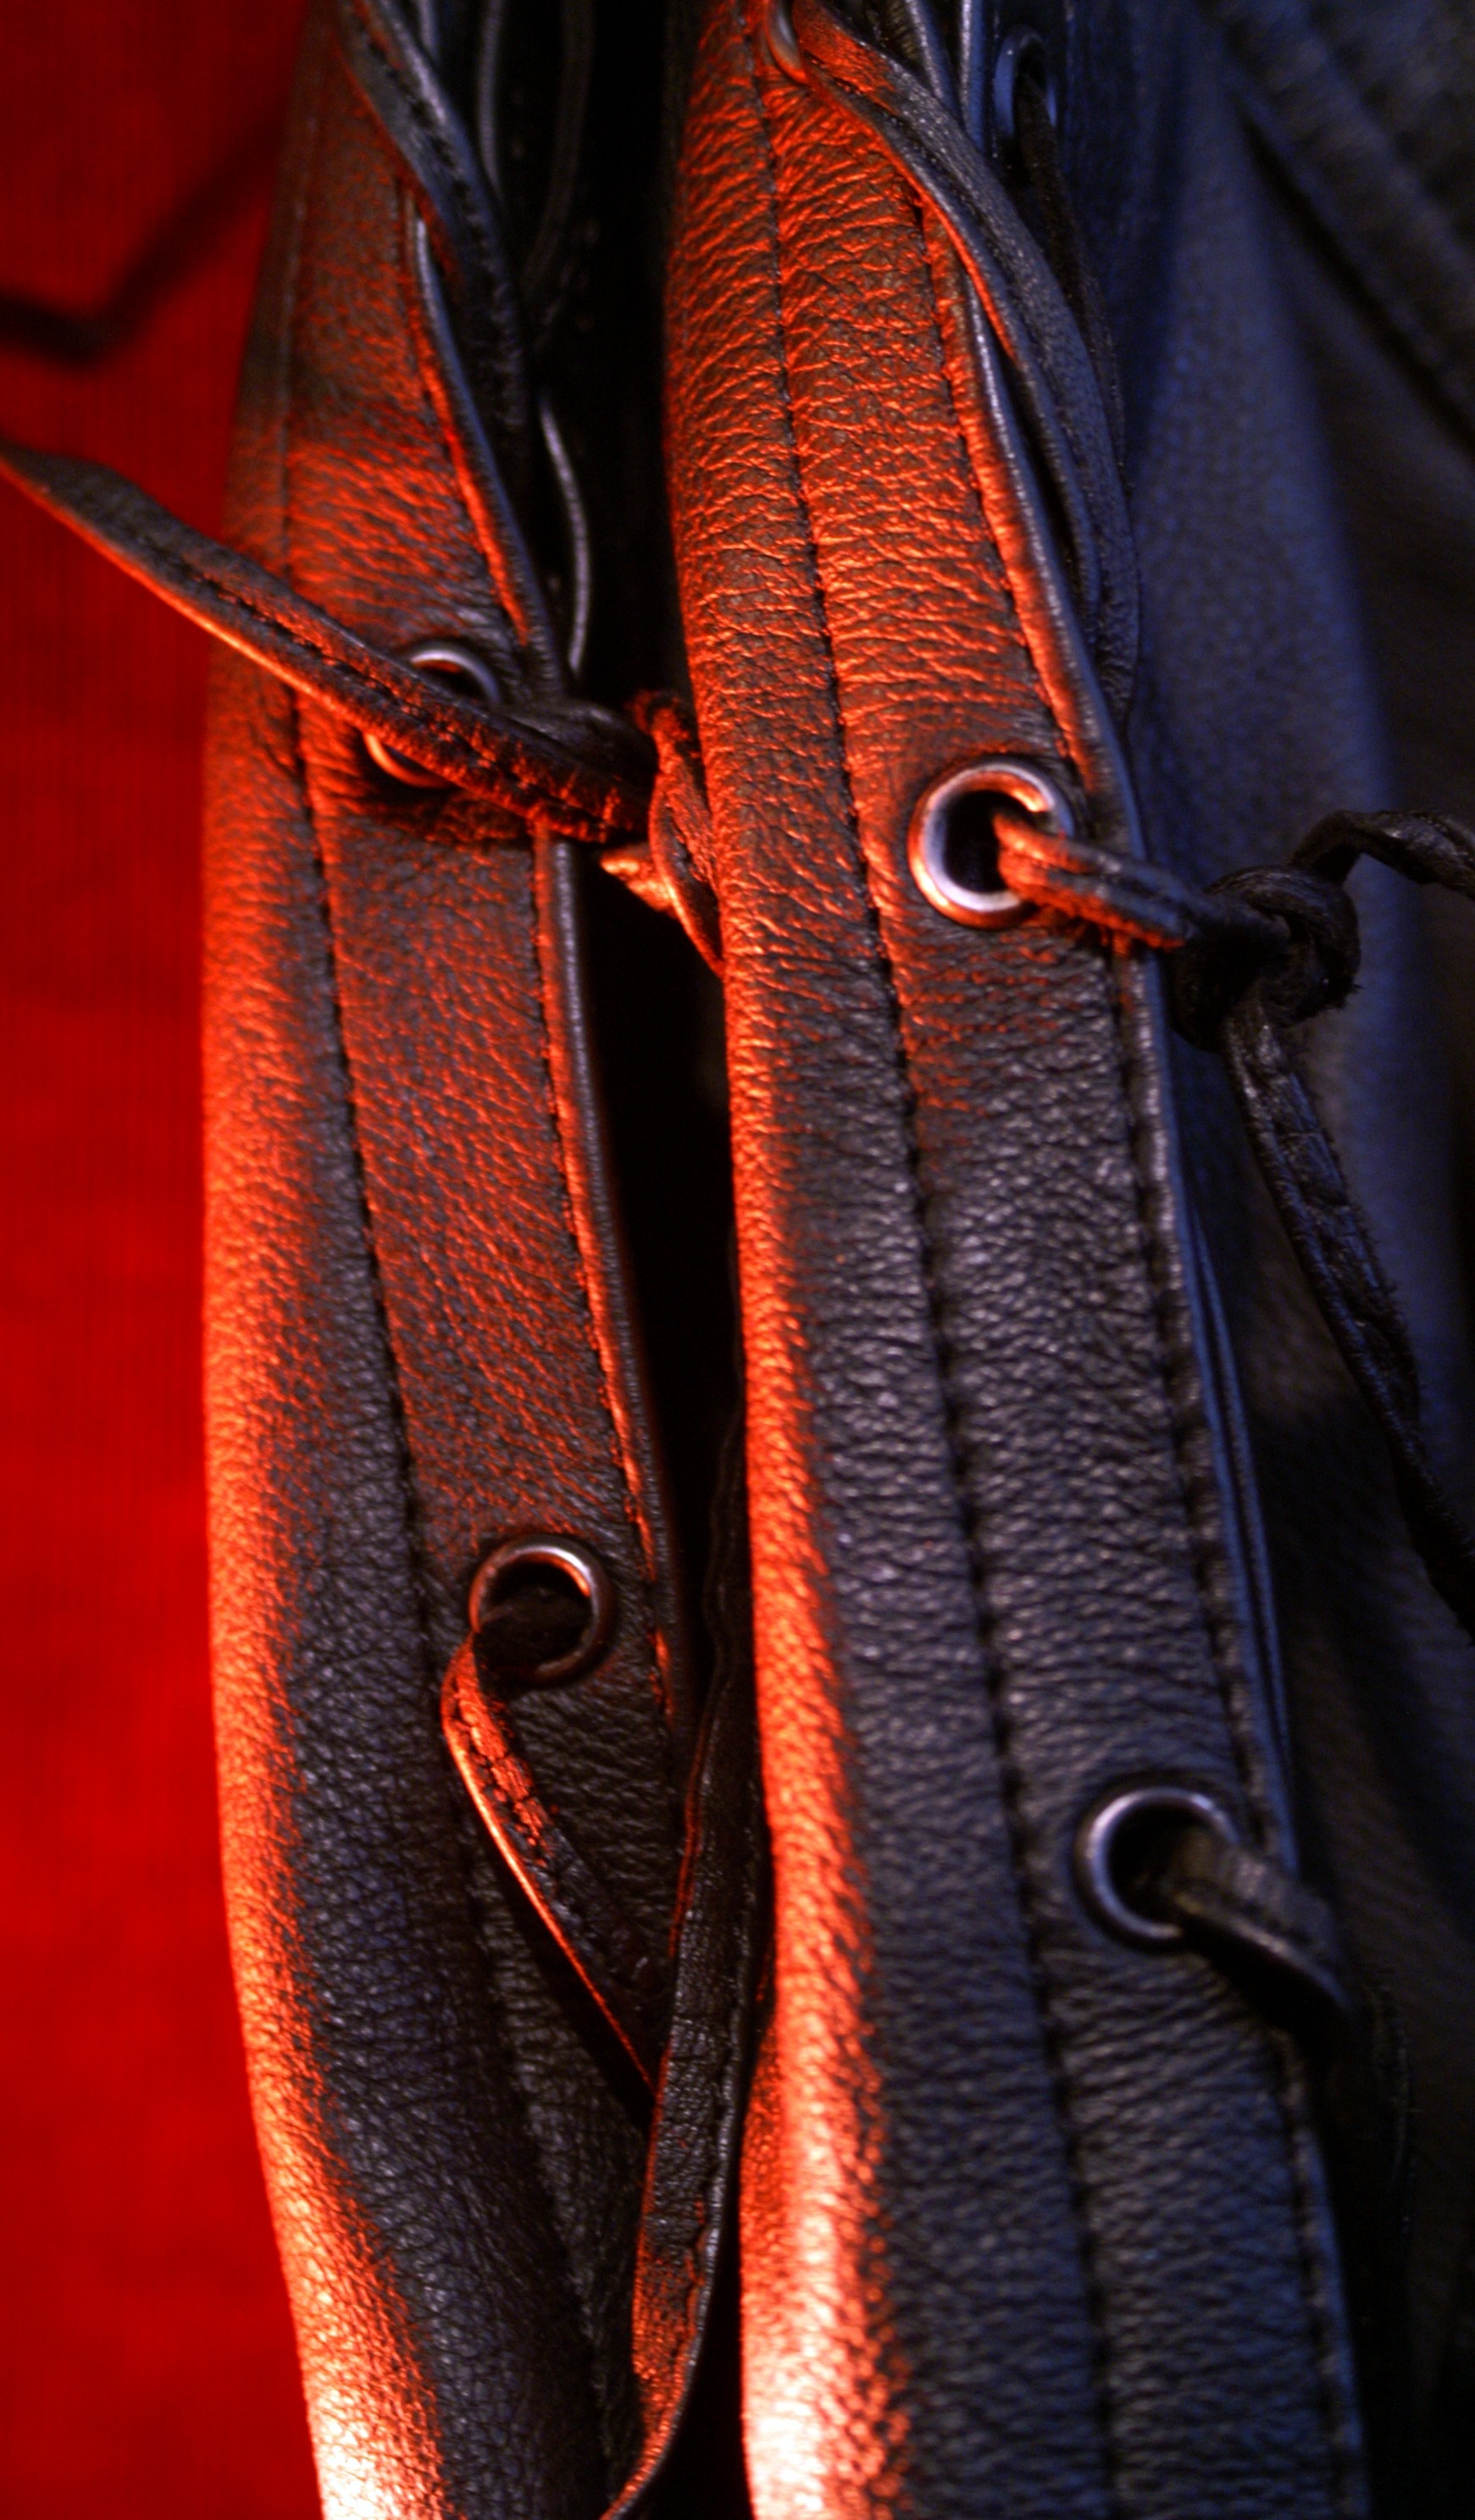
leather, pattern, red, rein, clothing, jacket, outerwear, material, textile, zipper, lacing, rivet, red light, leather pants